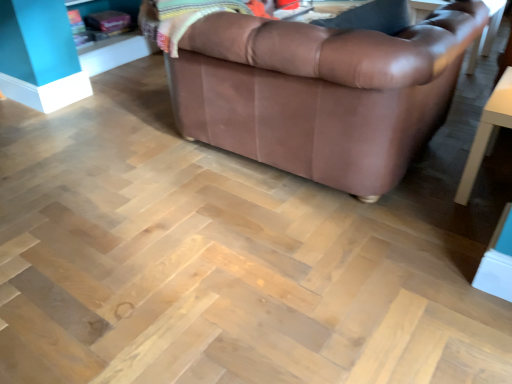
Question: From a real-world perspective, locate the table directly beneath the brown leather couch at upper center. Your answer should be formatted as a tuple, i.e. [(x, y)], where the tuple contains the x and y coordinates of a point satisfying the conditions above.
Answer: [(0.951, 0.346)]